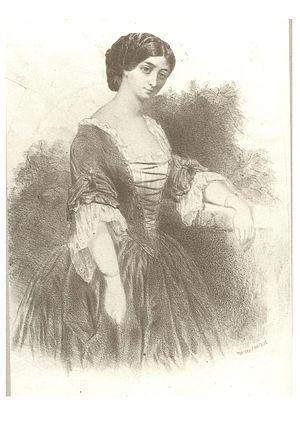
Cet article a pour but de recenser les différentes représentations à travers le Monde de Luisa Miller, opéra de Giuseppe Verdi